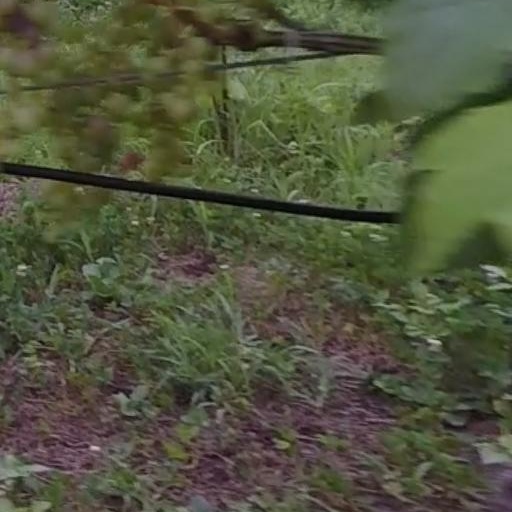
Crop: grape